Modest Mussorgsky

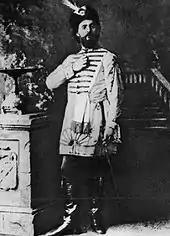
Fyodor Komissarzhevsky as The Pretender in "Boris Godunov"

Mussorgsky's career as a civil servant was by no means stable or secure: though he was assigned to various posts and even received a promotion in these early years, Mussorgsky was declared "supernumerary" in 1867 – remaining "in service" but receiving no wages. However, decisive developments were occurring in his artistic life. Although it was in 1867 that Stasov first referred to the "kuchka" (lit. "bunch", English: "The Five") of Russian composers loosely grouped around Balakirev, Mussorgsky was by then ceasing to seek Balakirev's approval and was moving closer to the older Alexander Dargomyzhsky. Inside "The Five" and its close companions, Mussorgsky was nicknamed as "Humour", Balakirev was "Power", and Rimsky-Korsakov was "Sincerity".